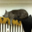
Label: cat